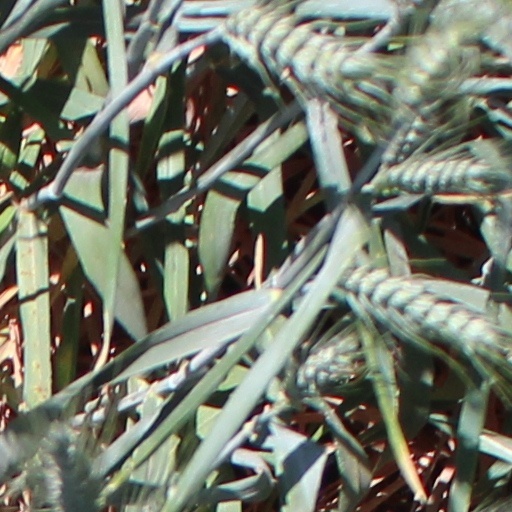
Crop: wheat